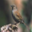
Label: bird